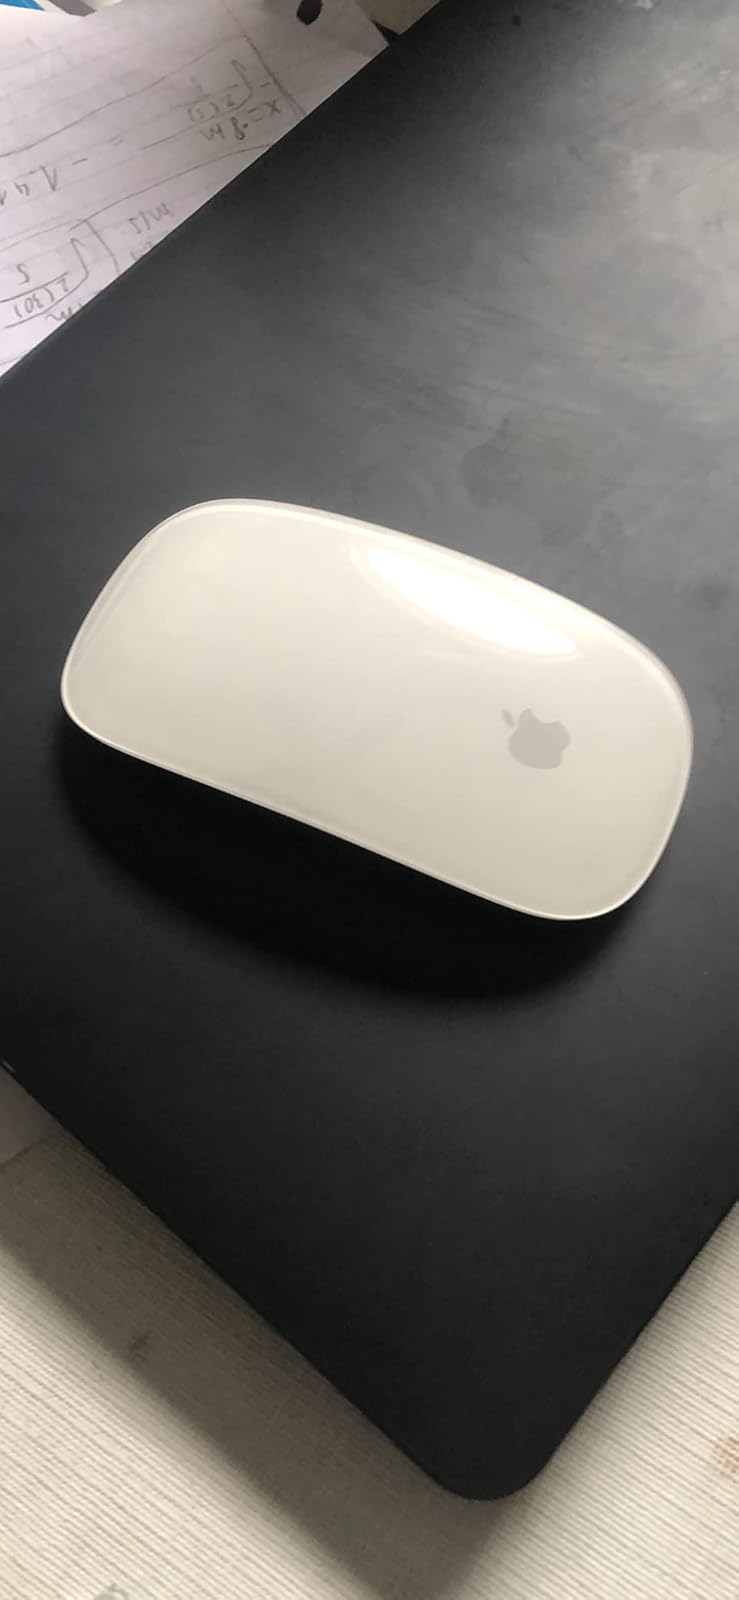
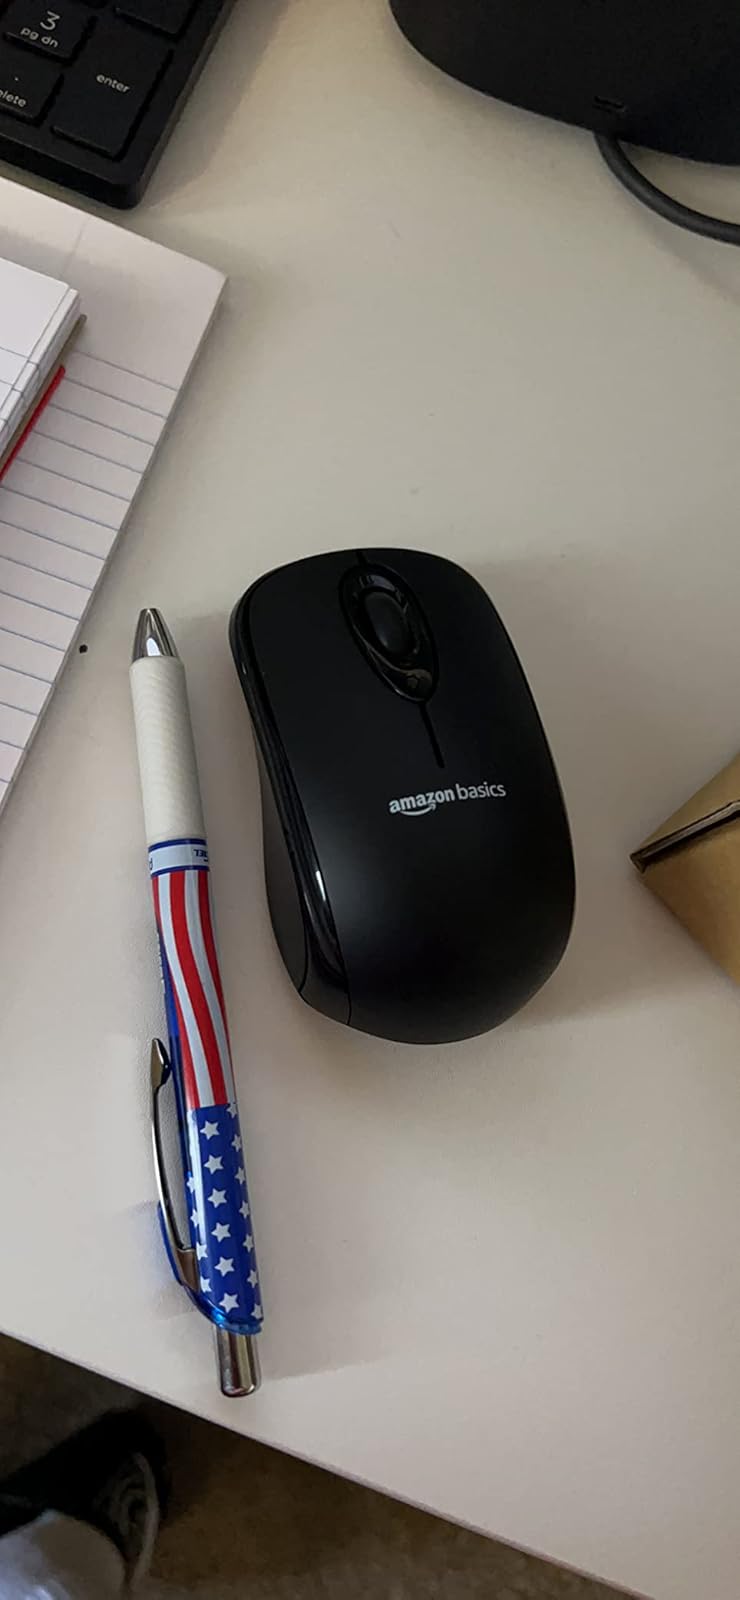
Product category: mouse
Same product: no